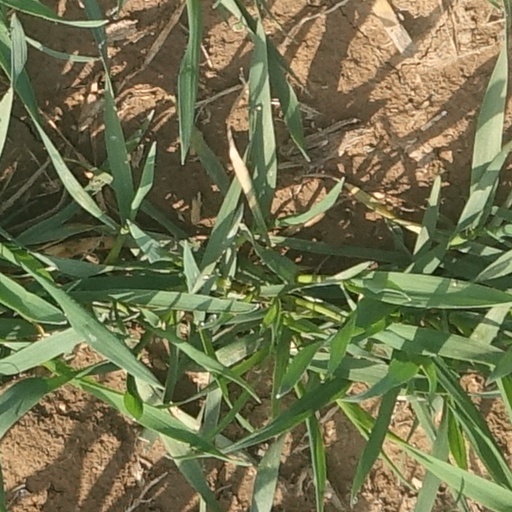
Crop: wheat